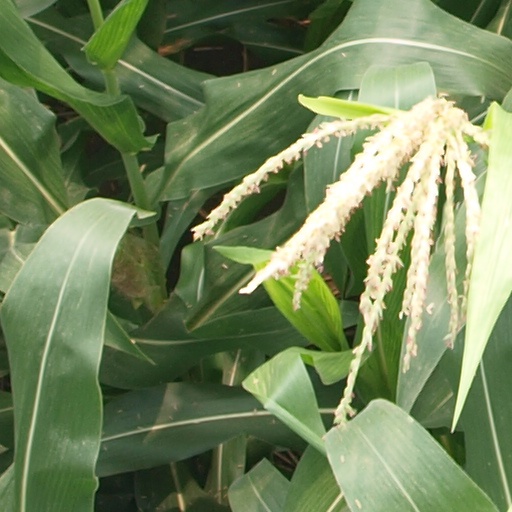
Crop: maize; corn